USNS Big Horn

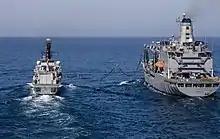
Replenishing HMS "Montrose" in 2021

In September 2024, she ran aground off Oman while attached to 's strike group. The incident strained American logistics within the fleet amid rising tensions due to Israeli–Hezbollah conflict as she was the only oiler in the region. She was quickly brought into a local port, and no casualties or oil spills were reported; images showing minor flooding were released.